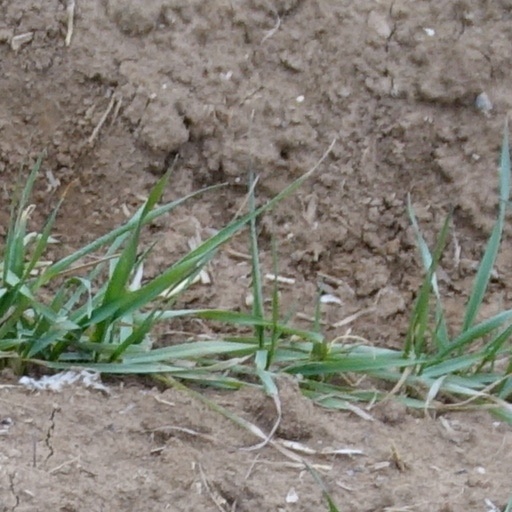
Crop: wheat